Georges Hulin de Loo

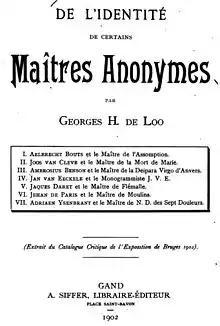
Extract of his critical catalog of the 1902 exhibition, where he makes his case for the identification of several painters.

Georges Hulin de Loo (10 December 1862, in Ghent – 27 December 1945, in Brussels) was a Belgian art historian specialising in Early Netherlandish art. He was educated in his home city of Ghent where he attended high school and university, earning a Ph.D from the Faculty of Arts in 1883, and a degree in law three years later. He then traveled to Germany and Paris to continue his studies, returning to Ghent in 1889 to take up a teaching position the University of Ghent in a variety of subjects such as logic and law.